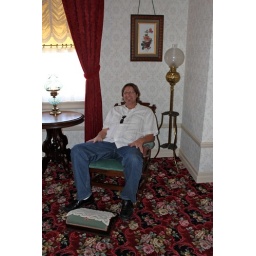
Walt Disney's chair by the window